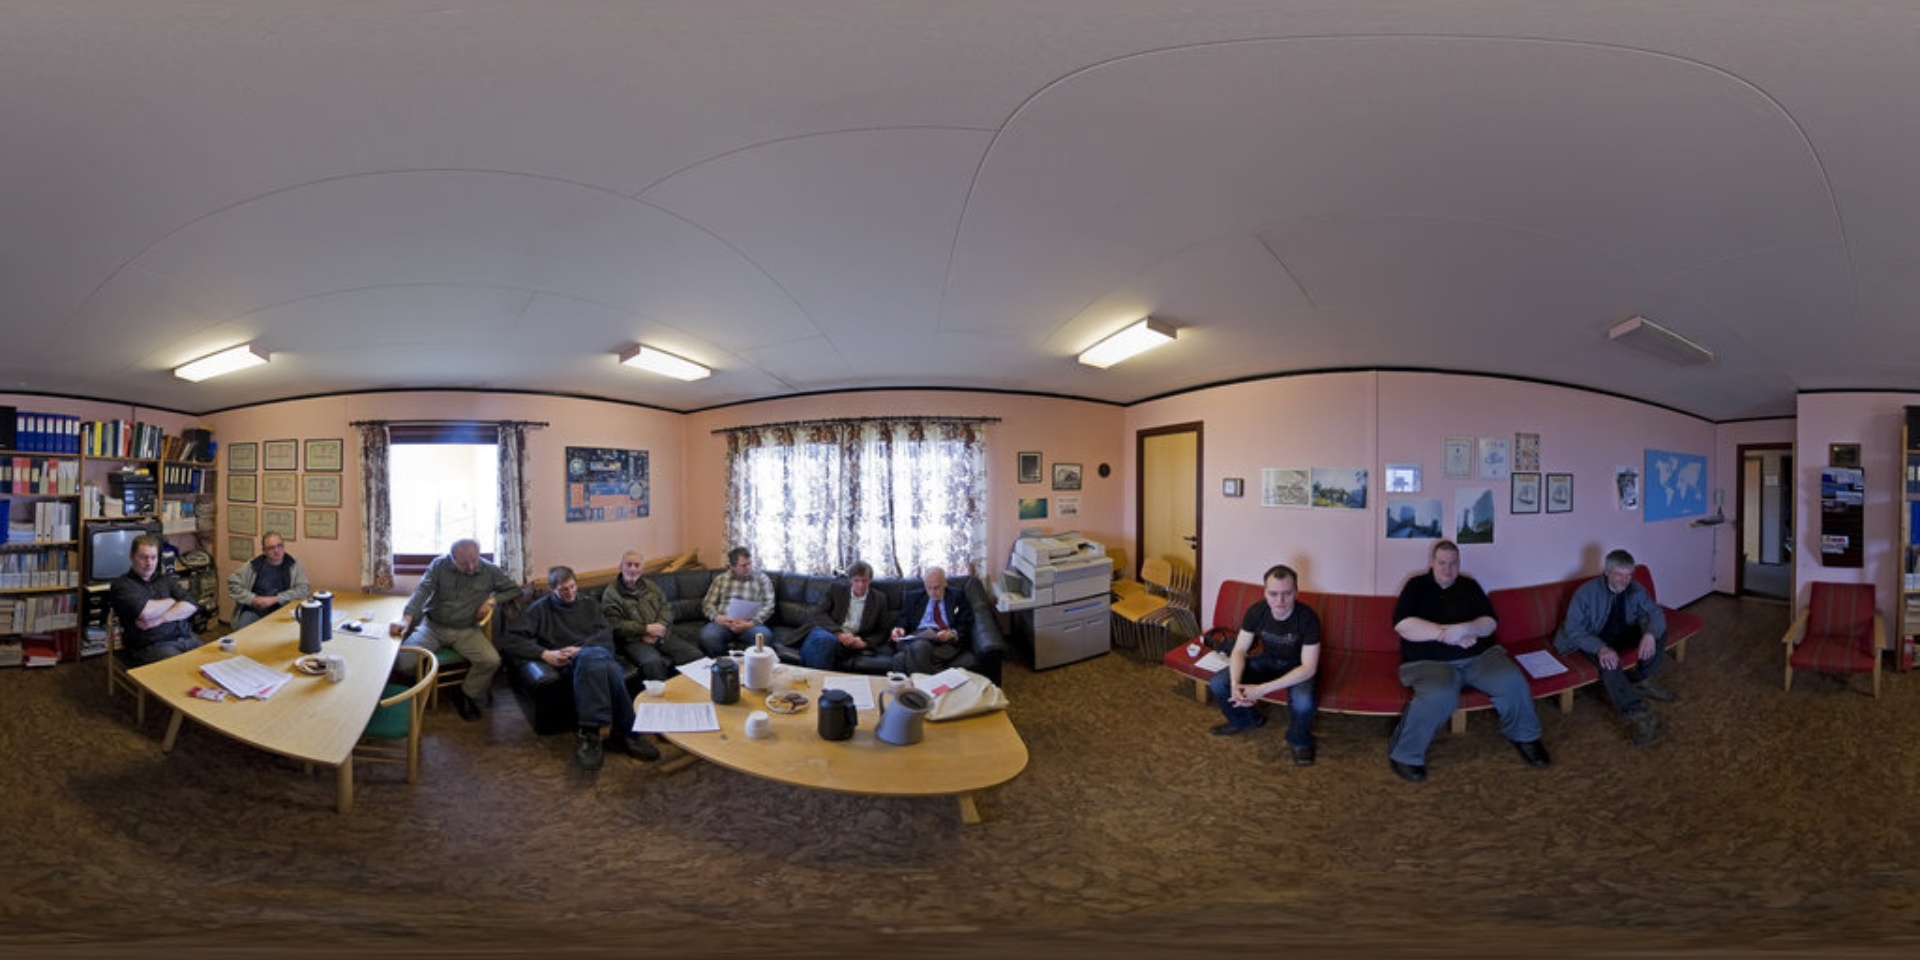
Referred object: the gray office photocopier

Referred object: the beige photocopier